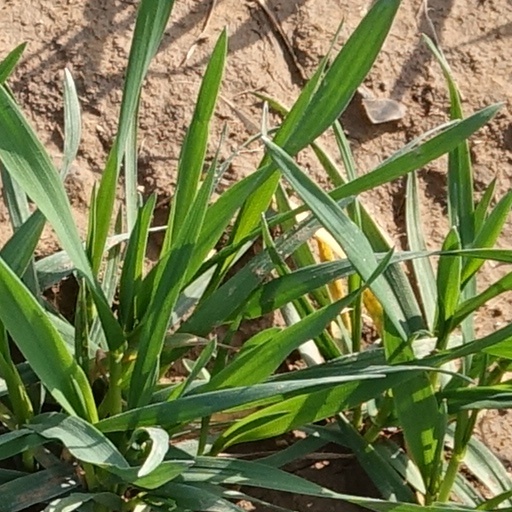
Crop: wheat